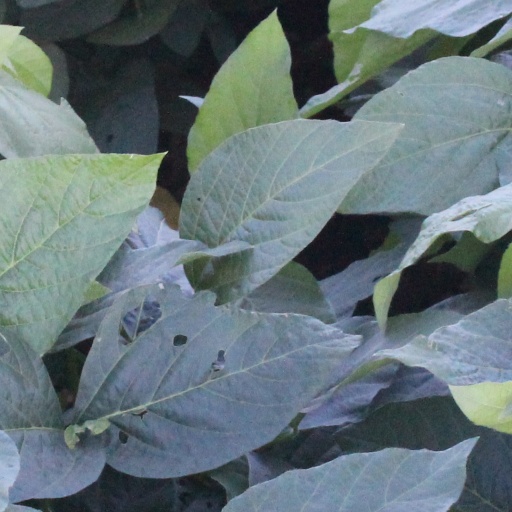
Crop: soybean